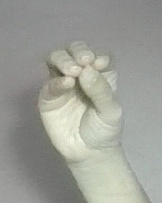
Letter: ha